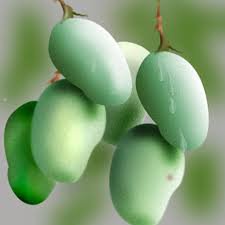
Label: Mango